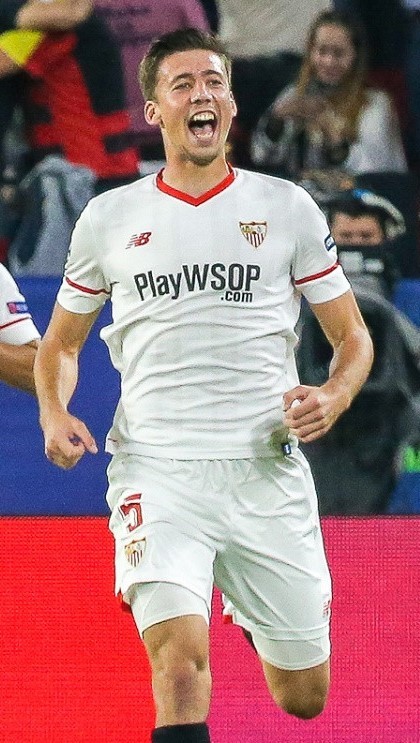
เกลม็อง ล็องแกล

| name = เกลม็อง ล็องแกล
| image = Sevilla-SM (2) (cropped) (2).jpg
| caption = ล็องแกลกับสโมสรฟุตบอลเซบิยา|สโมสรเซบิยาใน ค.ศ. 2017
| fullname = เกลม็อง นีกอลา โลร็อง ล็องแกล
| birth_place = โบแว ฝรั่งเศส
| height = 1.86 เมตร
| position = กองหลัง#เซ็นเตอร์แบ็ก|เซ็นเตอร์แบ็ก
| currentclub = สโมสรฟุตบอลทอตนัมฮอตสเปอร์|ทอตนัมฮอตสเปอร์(ยืมจากสโมสรฟุตบอลบาร์เซโลนา|บาร์เซโลนา)
| youthyears1 = 2001–2007
| youthclubs1 = อาแอมแอ็ส มงเชอเวรย
| youthyears2 = 2007–2010
| youthclubs2 = อูว์แอ็ส ช็องตียี
| youthyears3 = 2010–2013
| youthclubs3 = อาแอ็ส น็องซี|น็องซี
| years1 = 2012–2014
| clubs1 = อาแอ็ส น็องซี|น็องซี เบ
| caps1 = 33
| goals1 = 6
| years2 = 2013–2016
| clubs2 = อาแอ็ส น็องซี|น็องซี
| caps2 = 77
| goals2 = 2
| years3 = 2017–2018
| clubs3 = สโมสรฟุตบอลเซบิยา|เซบิยา
| caps3 = 52
| goals3 = 3
| years4 = 2018–
| clubs4 = สโมสรฟุตบอลบาร์เซโลนา|บาร์เซโลนา
| caps4 = 105
| goals4 = 4
| years5 = 2022–
| clubs5 = → สโมสรฟุตบอลทอตนัมฮอตสเปอร์|ทอตนัมฮอตสเปอร์ (ยืม)
| caps5 = 0
| goals5 = 0
| nationalyears1 = 2010–2011
| nationalteam1 = ฟุตบอลทีมชาติฝรั่งเศสรุ่นอายุไม่เกิน 16 ปี|ฝรั่งเศส อายุไม่เกิน 16 ปี
| nationalcaps1 = 6
| nationalgoals1 = 0
| nationalyears2 = 2011–2012
| nationalteam2 = ฟุตบอลทีมชาติฝรั่งเศสรุ่นอายุไม่เกิน 17 ปี|ฝรั่งเศส อายุไม่เกิน 17 ปี
| nationalcaps2 = 14
| nationalgoals2 = 0
| nationalyears3 = 2012
| nationalteam3 = ฟุตบอลทีมชาติฝรั่งเศสรุ่นอายุไม่เกิน 18 ปี|ฝรั่งเศส อายุไม่เกิน 18 ปี
| nationalcaps3 = 3
| nationalgoals3 = 0
| nationalyears4 = 2013
| nationalteam4 = ฟุตบอลทีมชาติฝรั่งเศสรุ่นอายุไม่เกิน 19 ปี|ฝรั่งเศส อายุไม่เกิน 19 ปี
| nationalcaps4 = 6
| nationalgoals4 = 0
| nationalyears5 = 2014
| nationalteam5 = ฟุตบอลทีมชาติฝรั่งเศสรุ่นอายุไม่เกิน 20 ปี|ฝรั่งเศส อายุไม่เกิน 20 ปี
| nationalcaps5 = 2
| nationalgoals5 = 0
| nationalyears6 = 2015–2016
| nationalteam6 = ฟุตบอลทีมชาติฝรั่งเศสรุ่นอายุไม่เกิน 21 ปี|ฝรั่งเศส อายุไม่เกิน 21 ปี
| nationalyears7 = 2019–
| nationalteam7 = ฟุตบอลทีมชาติฝรั่งเศส|ฝรั่งเศส
| nationalcaps7 = 15
| nationalgoals7 = 1
เกลม็อง นีกอลา โลร็อง ล็องแกล (; เกิด 17 มิถุนายน ค.ศ. 1995) เป็นนักฟุตบอลอาชีพชาวฝรั่งเศส ปัจจุบันเล่นในตำแหน่งกองหลัง#เซ็นเตอร์แบ็ก|เซ็นเตอร์แบ็กให้แก่แอสตันวิลลา สโมสรในพรีเมียร์ลีก โดยยืมจากสโมสรฟุตบอลบาร์เซโลนา|สโมสรบาร์เซโลนา และฟุตบอลทีมชาติฝรั่งเศส|ทีมชาติฝรั่งเศส
ล็องแกลเริ่มต้นอาชีพนักฟุตบอลกับอาแอ็ส น็องซี|น็องซีโดยได้ลงเล่น 85 ครั้งนับตั้งแต่เปิดตัวใน ค.ศ. 2013 และคว้าแชมป์ลีกเดอในลีกเดอ ฤดูกาล 2015–16|ฤดูกาล 2015–2016 ต่อมาในเดือนมกราคม ค.ศ. 2017 เขาเข้าร่วมสโมสรฟุตบอลเซบิยา|สโมสรเซบิยาด้วยค่าตัว 5 ล้านยูโร โดยลงเล่น 73 ครั้ง ทำประตูไป 4 ประตู ในช่วงเวลา 18 เดือน ก่อนจะย้ายไปยังสโมสรบาร์เซโลนาด้วยค่าตัว 35 ล้านยูโร
==ระดับทีมชาติ==
ในวันที่ 21 พฤษภาคม ค.ศ. 2019 ล็องแกล ได้ถูกดีดีเย เดช็อง เรียกติดฟุตบอลทีมชาติฝรั่งเศส|ทีมชาติฝรั่งเศสชุดใหญ่ เพื่อแข่งขันเกมกระชับมิตรกับฟุตบอลทีมชาติโบลิเวีย|โบลิเวีย และฟุตบอลชิงแชมป์แห่งชาติยุโรป 2020 รอบคัดเลือก|รอบคัดเลือกฟุตบอลชิงแชมป์แห่งชาติยุโรป 2020 กับฟุตบอลทีมชาติอันดอร์รา|อันดอร์รา และฟุตบอลทีมชาติตุรกี|ตุรกี โดยเขาได้ประเดิมสนามในนัดกับอันดอร์รา 4–0 ในวันที่ 11 มิถุนายน ในวันที่ 10 กันนายน ปีเดียวกัน เขาได้ลงเล่นพบกับอันดอร์ราอีกครั้ง ในนัดนี้เขาสามารถทำประตูได้ช่วยให้ทีมเอาชนะ 3–0 ที่สตาดเดอฟร็องส์
ล็องแกล ได้ถูกเรียกติดทีมชาติเพื่อแข่งขันฟุตบอลชิงแชมป์แห่งชาติยุโรป 2020 โดยเขาได้ลงเล่นเพียงนัดเดียวในนัดที่พบกับฟุตบอลทีมชาติสวิตเซอร์แลนด์|สวิตเซอร์แลนด์ โดยเดช็องเลือกใช้แผนการเล่น (ฟุตบอล)|แผนการเล่น 3–5–2 หลังจากการบาดเจ็บของลูกัส แอร์น็องแดซ และลูว์กา ดีญ แบ็กซ้ายทั้งสองคน เขาถูกตำหนิอย่างกว้างขวางในการเสียประตูแรกให้กับฮาริส เซเฟรอวิช ที่เอาชนะเขาในการพยายามโหม่งบอลได้ เขาถูกเปลี่ยนตัวออกในครึ่งแรกโดยกีงส์แล กอมาน โดยสุดท้ายฝรั่งเศสแพ้ดวลลูกโทษ (ฟุตบอล)|การดวลลูกโทษหลังจากเสมอใน 120 นาที 3–3
==เกียรติประวัติ==
น็องซี
*ลีกเดอ: ลีกเดอซ์ ฤดูกาล 2015–16|2015–16
บาร์เซโลนา
*ลาลิกา: ลาลิกา ฤดูกาล 2018–19|2018–19
*โกปาเดลเรย์: โกปาเดลเรย์ ฤดูกาล 2020–21|2020–21; รองชนะเลิศ: ลาลิกา ฤดูกาล 2018–19 |2018–19
*ซูเปร์โกปาเดเอสปัญญา: ซูเปร์โกปาเดเอสปัญญา 2018|2018
== อ้างอิง ==
==แหล่งข้อมูลอื่น==
* โปรไฟล์ ที่เว็บไซต์สโมสรฟุตบอลบาร์เซโลนา
*
*
หมวดหมู่:กองหลังฟุตบอล
หมวดหมู่:นักฟุตบอลชาวฝรั่งเศส
หมวดหมู่:ผู้เล่นอาแอ็ส น็องซี
หมวดหมู่:ผู้เล่นสโมสรฟุตบอลเซบิยา
หมวดหมู่:ผู้เล่นสโมสรฟุตบอลบาร์เซโลนา
หมวดหมู่:ผู้เล่นสโมสรฟุตบอลทอตนัมฮอตสเปอร์
หมวดหมู่:ผู้เล่นในลีกเอิง
หมวดหมู่:ผู้เล่นในลีกเดอ
หมวดหมู่:ผู้เล่นในลาลิกา
หมวดหมู่:ผู้เล่นในพรีเมียร์ลีก
หมวดหมู่:ผู้เล่นในฟุตบอลชิงแชมป์แห่งชาติยุโรป 2020
หมวดหมู่:บุคคลจากจังหวัดอวซ